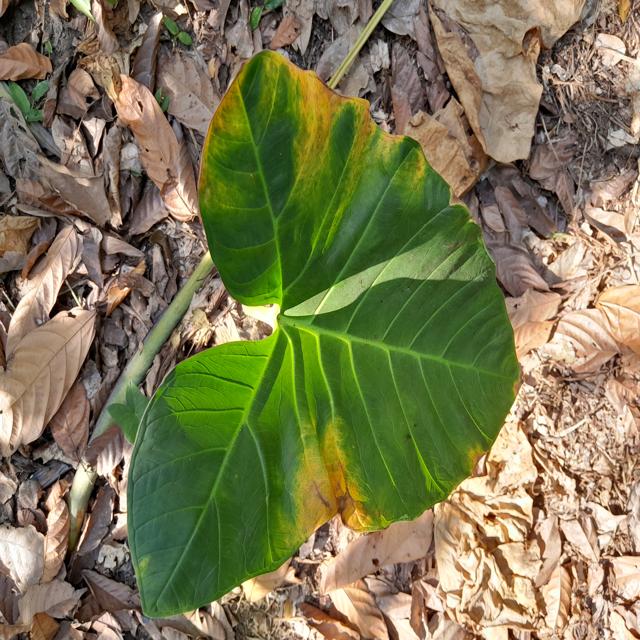
Label: Early_Blight